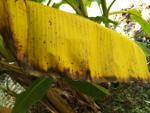
Label: xamthomonas